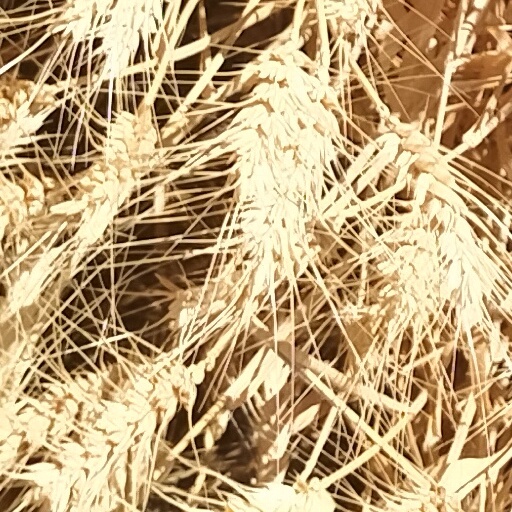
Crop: wheat